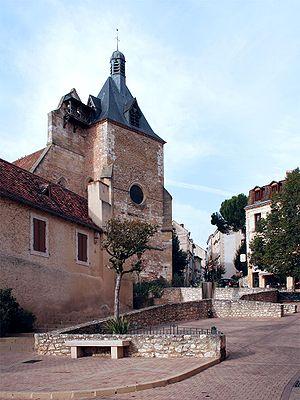
Bergerac est une commune française située dans le département de la Dordogne, en région Nouvelle-Aquitaine. Classée ville d'art et d'histoire, c'est la deuxième ville du département en population, légèrement moins peuplée que la préfecture Périgueux. Chef-lieu de l'arrondissement de Bergerac et bureau centralisateur de deux cantons : Bergerac-1 et Bergerac-2, c'est l'une des trois sous-préfectures du département.